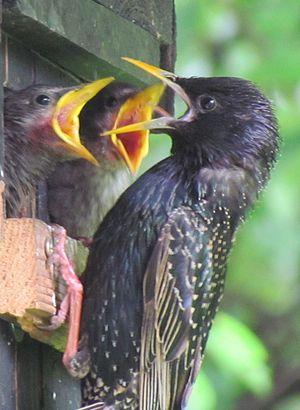
L’Étourneau sansonnet est une espèce de passereaux de la famille des sturnidés, originaire de la plus grande partie de l'Eurasie, mais qui a été introduite dans tous les continents excepté l’Antarctique.